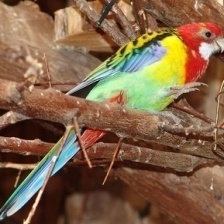
Species: EASTERN ROSELLA
Scientific name: PLATYCERCUS EXIMIUS